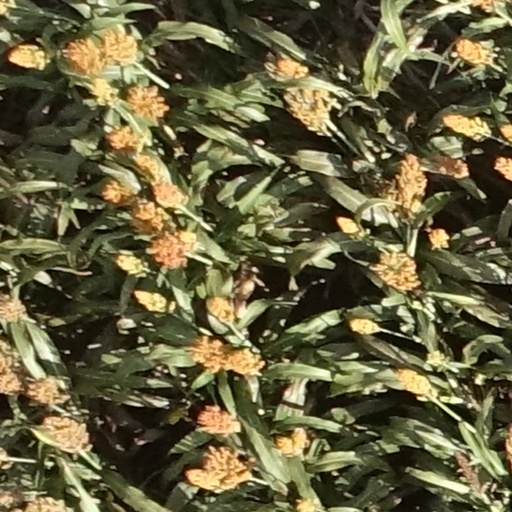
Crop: sorghum